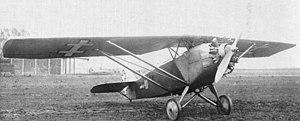
L'ANBO III est un avion monoplan à ailes hautes d'entraînement et de liaison conçu par Antanas Gustaitis pour l'armée lituanienne en 1929. Il est le premier avion de conception lituanienne à être construit en série, avec deux lots de quatre avions produits en 1930 et 1931. L'ANBO III a également servit comme avion de reconnaissance.